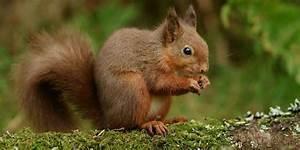
squirrel